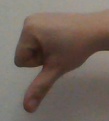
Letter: waw